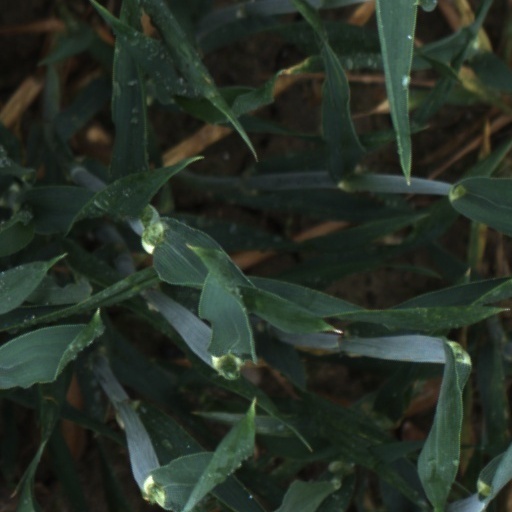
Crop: wheat